Spain in the Junior Eurovision Song Contest

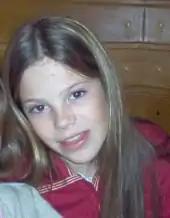
María Isabel who won for Spain at Junior Eurovision 2004.

Spain is one of the sixteen countries to have made their debut at the inaugural Junior Eurovision Song Contest 2003, which took place on 15 November 2003 at the Forum in Copenhagen, Denmark. Child singer Sergio was the first participant to represent Spain with the song "", which finished in second place out of sixteen participating entries, achieving a score of 137 points. Spain is one of the most successful countries in the contest, with its first six entrants all finishing in the top 5. The country won in , with "" performed by María Isabel, as well as coming second place twice, in both and . Spanish broadcaster Televisión Española (TVE) did not return after the contest, stating "the Junior Eurovision promotes stereotypes we do not share".